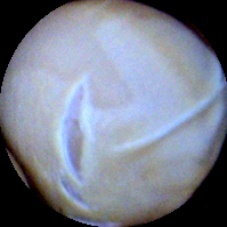
Label: Skin-damaged